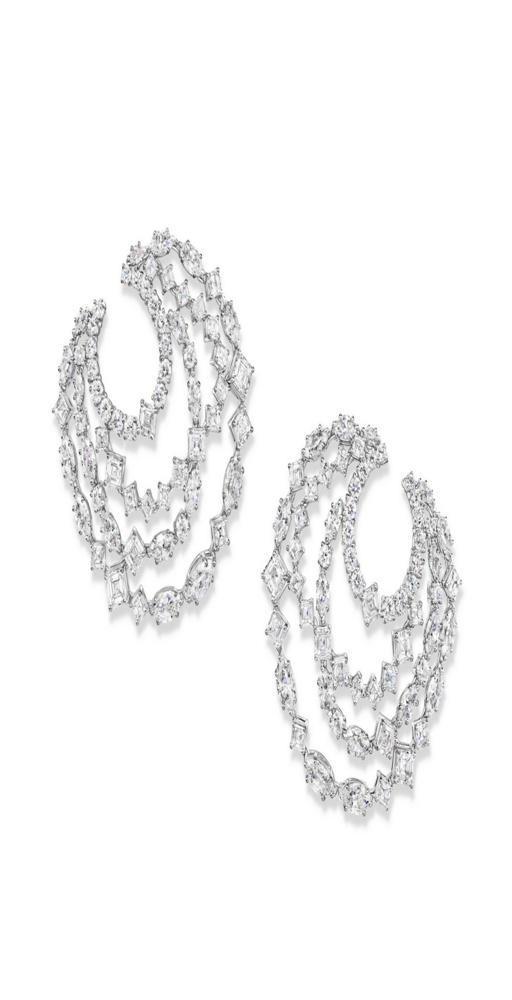
the hoops of the earrings are removable in the series .